WASP-22b

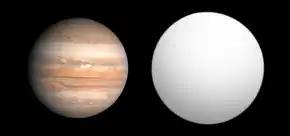
A comparison between the sizes of WASP-22b (right) and Jupiter

WASP-22b, also named Koyopa', is an extrasolar planet orbiting the Sun-like star WASP-22 in the constellation Eridanus. This hot Jupiter has an orbit of 3.53 days and a mass of 0.617 M and was detected by transit via SuperWASP. The system is a hierarchical triple system.